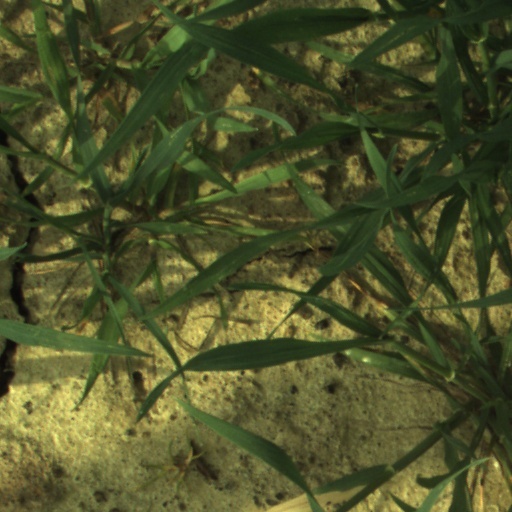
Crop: wheat